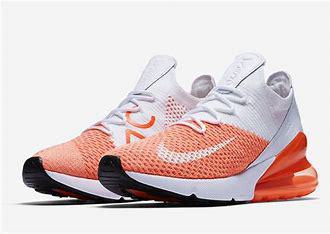
Brand: Nike
Model: Air Max 270 Flyknit